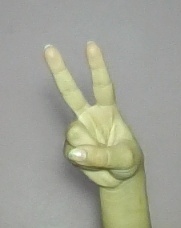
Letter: taa